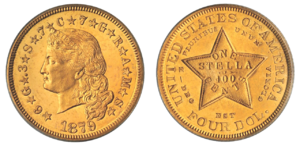
Le stella est un essai de nouvelle unité monétaire équivalant à 4 dollars US produite par la Monnaie des États-Unis en 1879 et 1880.
L’Union latine a été constituée par une Convention monétaire du 23 décembre 1865, unissant quatre pays signataires européens, rejoints par la Grèce dès 1868. L’objet de ce traité était d’instituer une organisation monétaire commune fondée sur le régime de bimétallisme or-argent. L’Union fut dissoute le 1ᵉʳ janvier 1927.